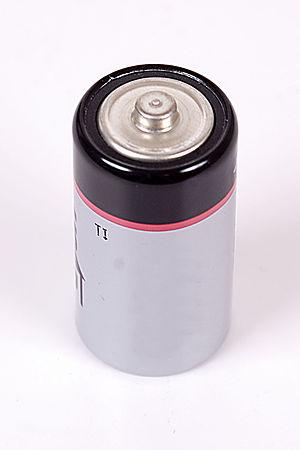
Le format des piles électriques est normalisé par la Commission électrotechnique internationale et par l'American National Standards Institute. Bien que la norme CEI soit devenue un standard, un certain nombre d'appellations propres aux fabricants de piles subsistent.